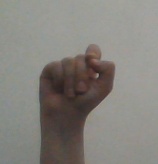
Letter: fa